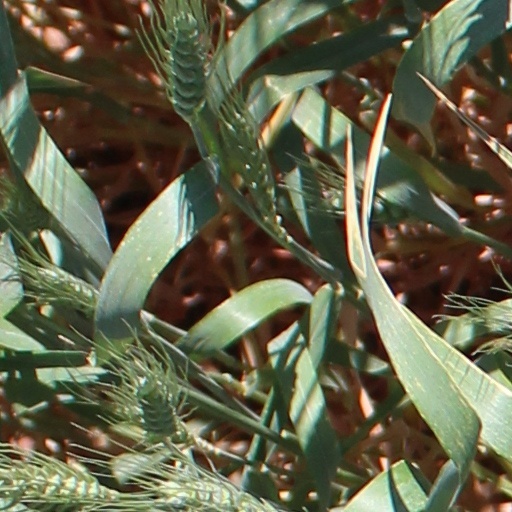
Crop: wheat